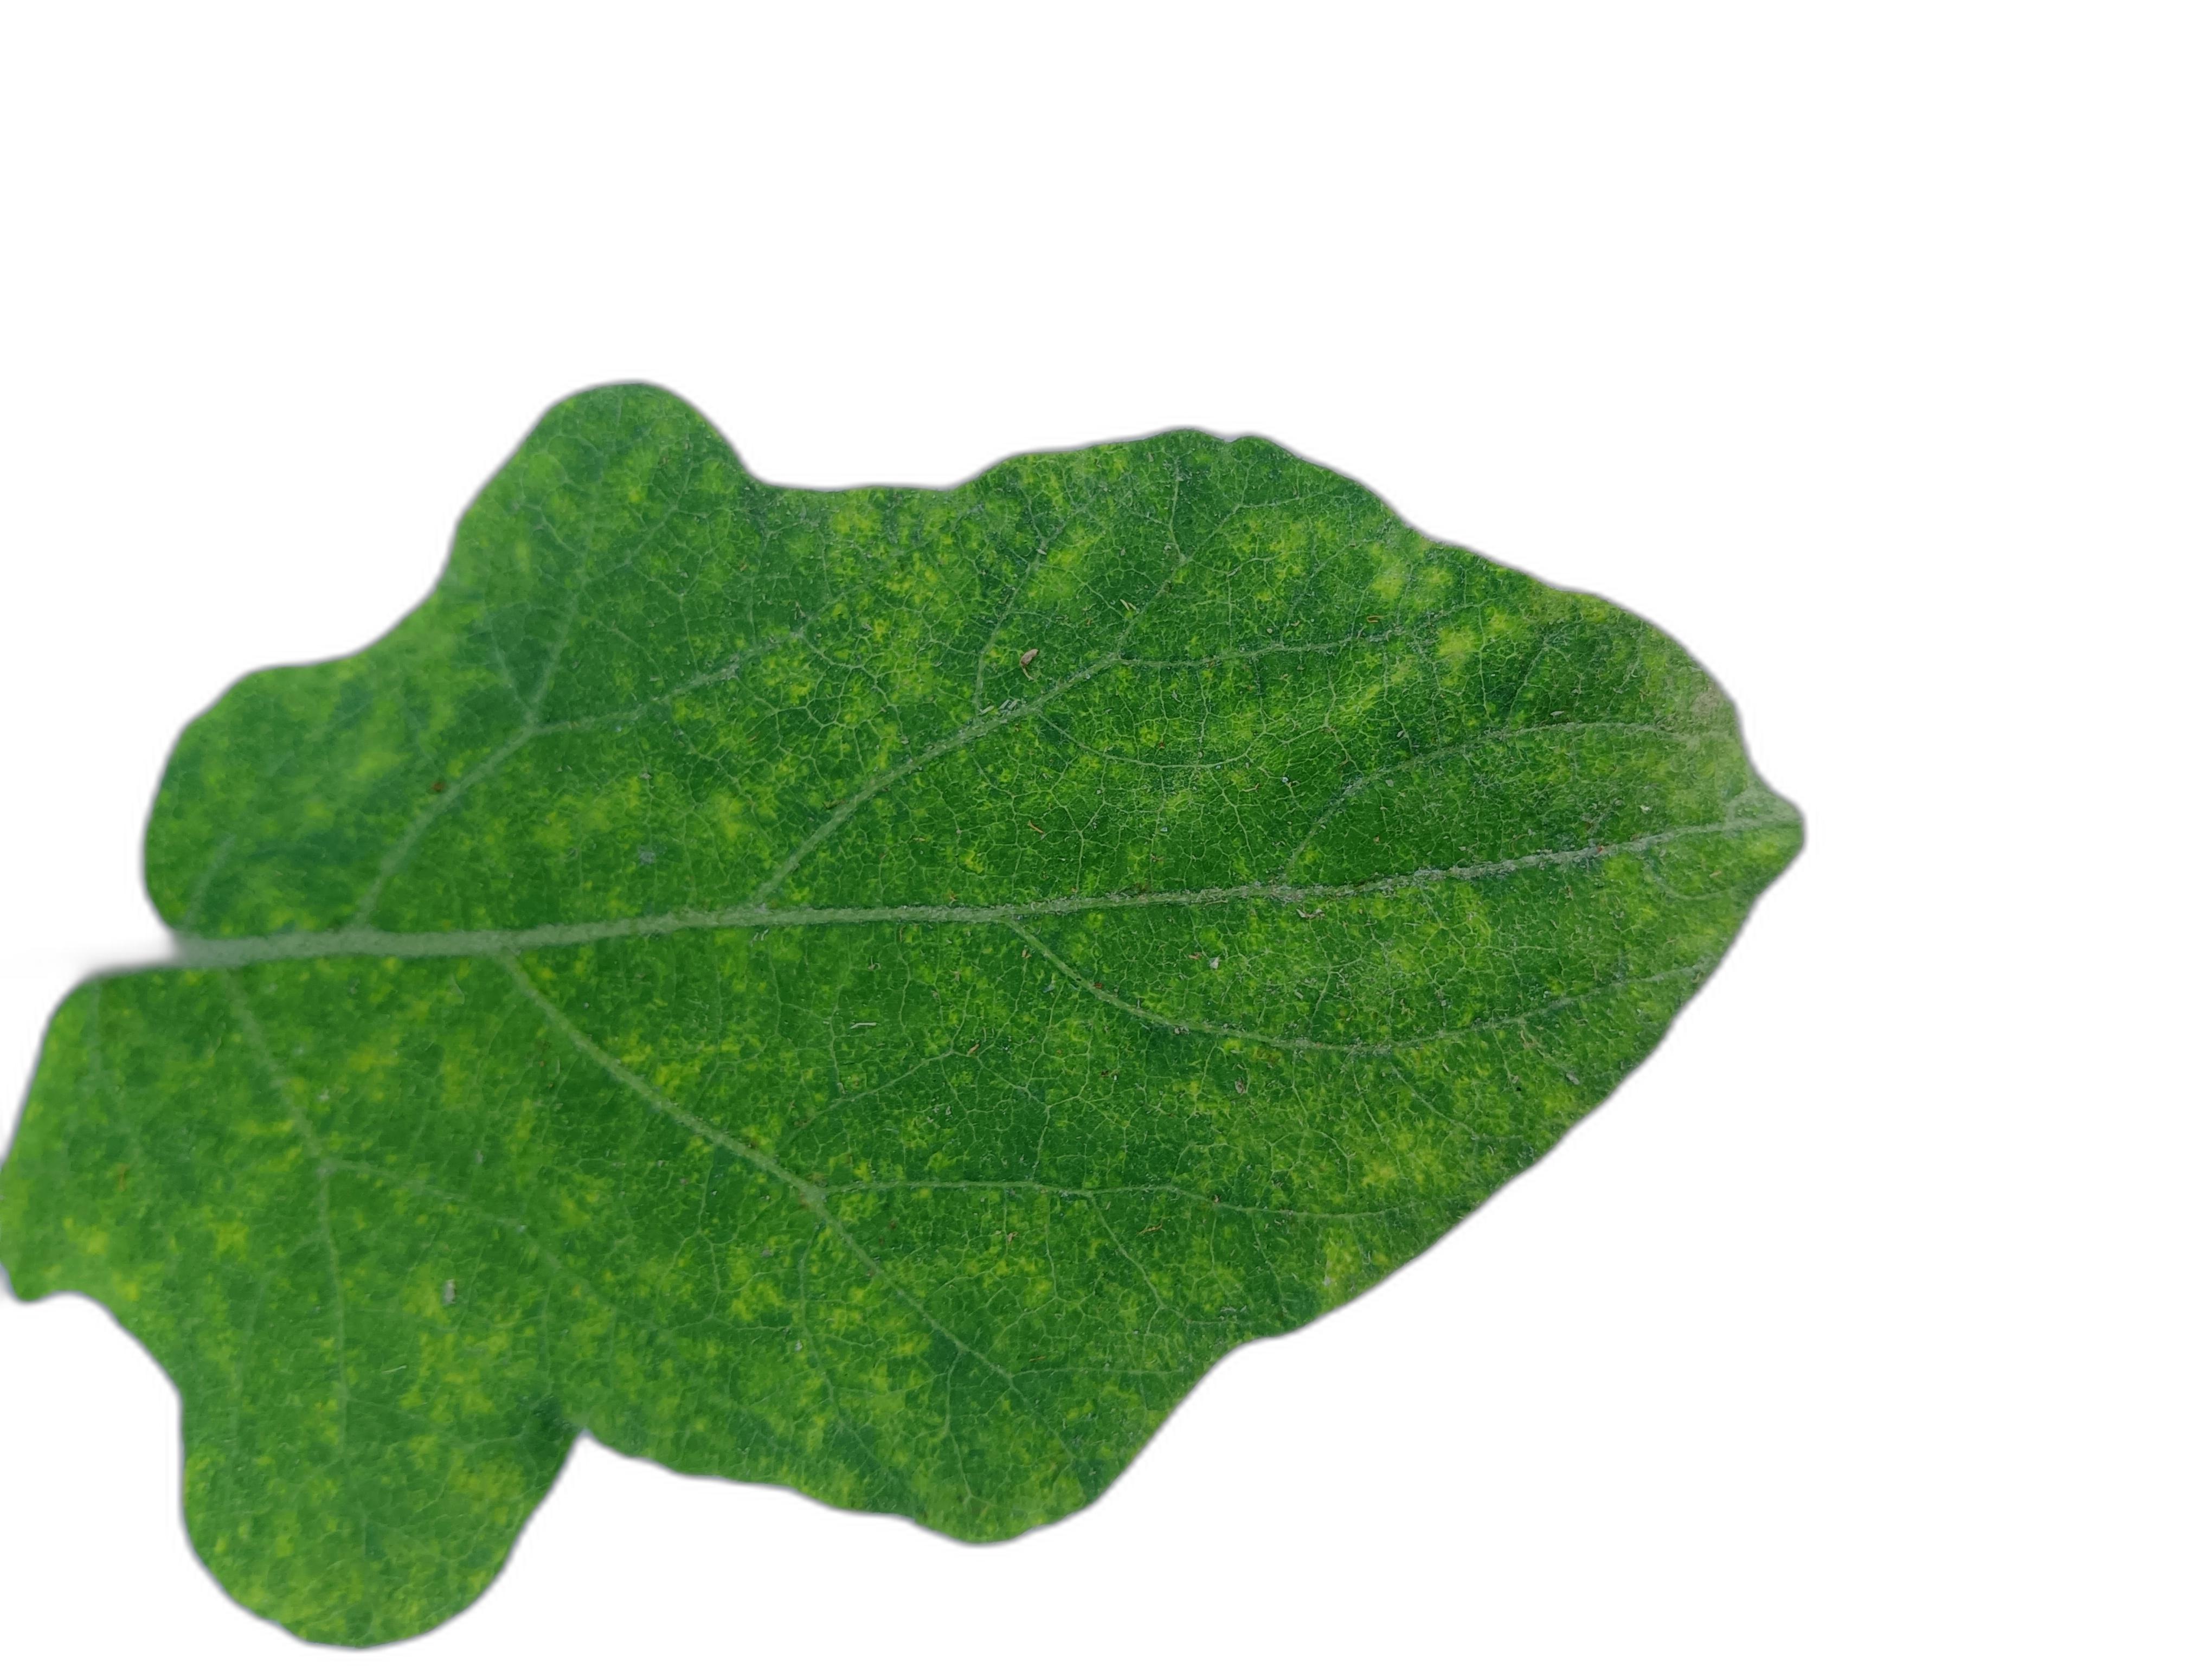
Label: Healthy Leaf